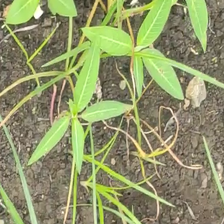
Weed species: Moti_dudhi(Euphorbia_geneculata_L)